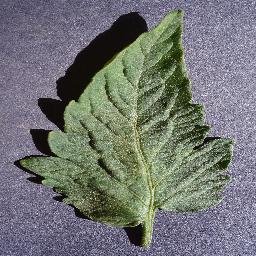
Label: Tomato___healthy